Supreme Court of Japan

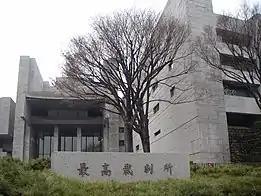
Façade of the Supreme Court building

The modern Supreme Court was first convened in May 1947 in the former Privy Council quarters of the Tokyo Imperial Palace. It moved to the Tokyo District Court building in September of that year. It was intended to occupy the building of the Supreme Court of Judicature, the previous highest court during the Imperial Japan era, but the building was largely destroyed in the war and had to be rebuilt. In October 1949, this reconstruction was completed and the Supreme Court of Japan would use the building for twenty-five years.